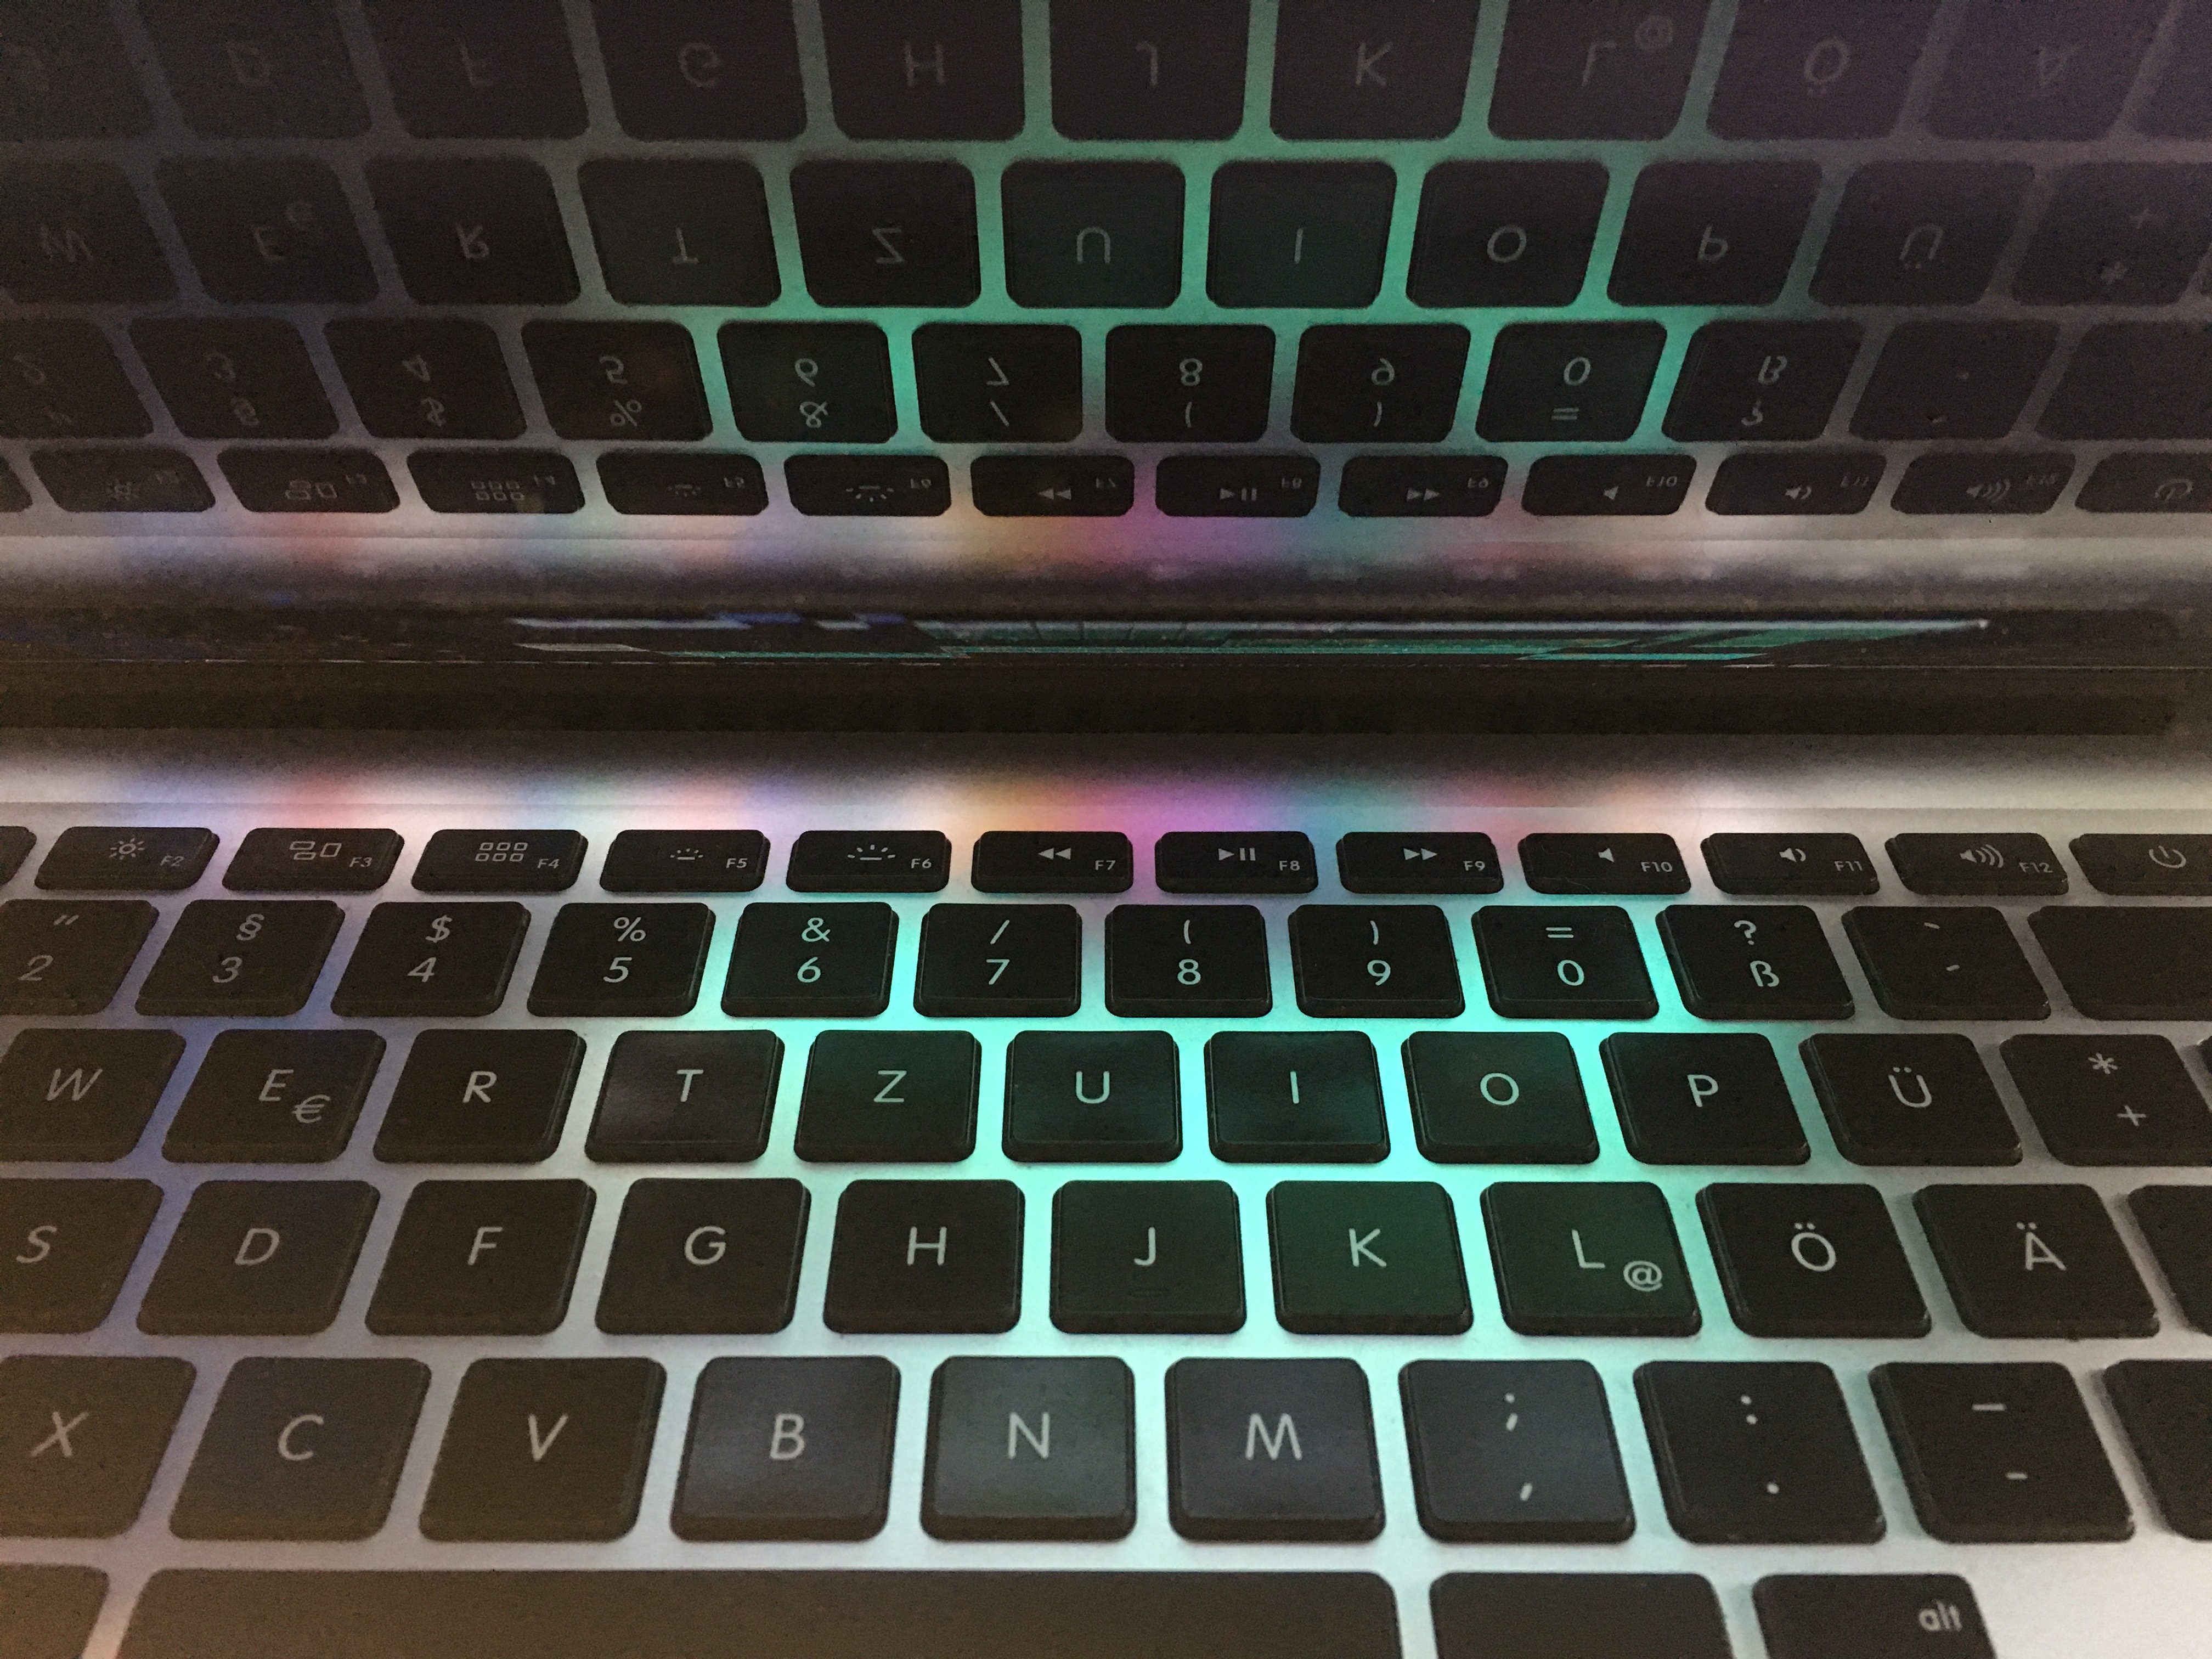
computer keyboard, black, laptop, space bar, green, technology, text, electronic device, pink, purple, netbook, computer, laptop replacement keyboard, computer component, line, computer hardware, input device, font, metal, laptop part, square, keyboard